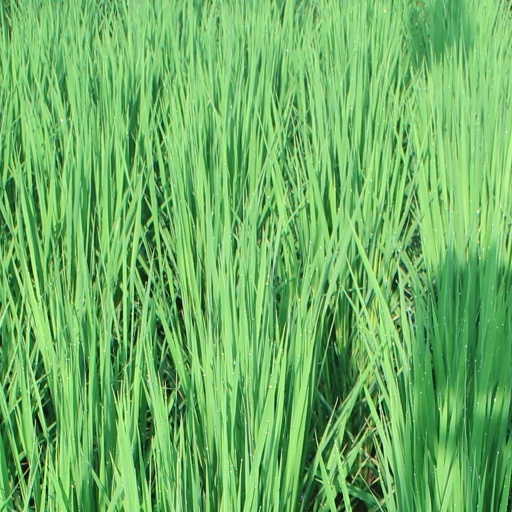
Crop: rice